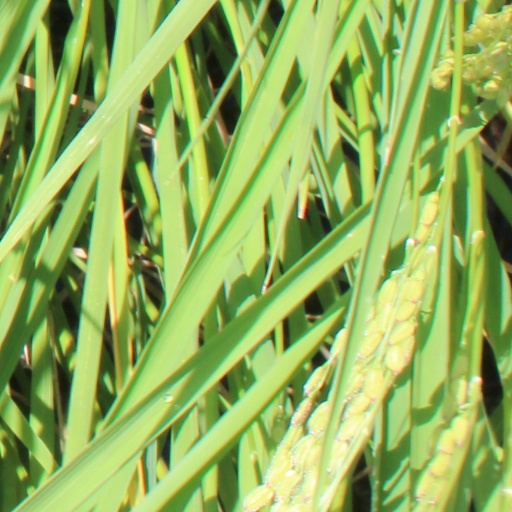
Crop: rice